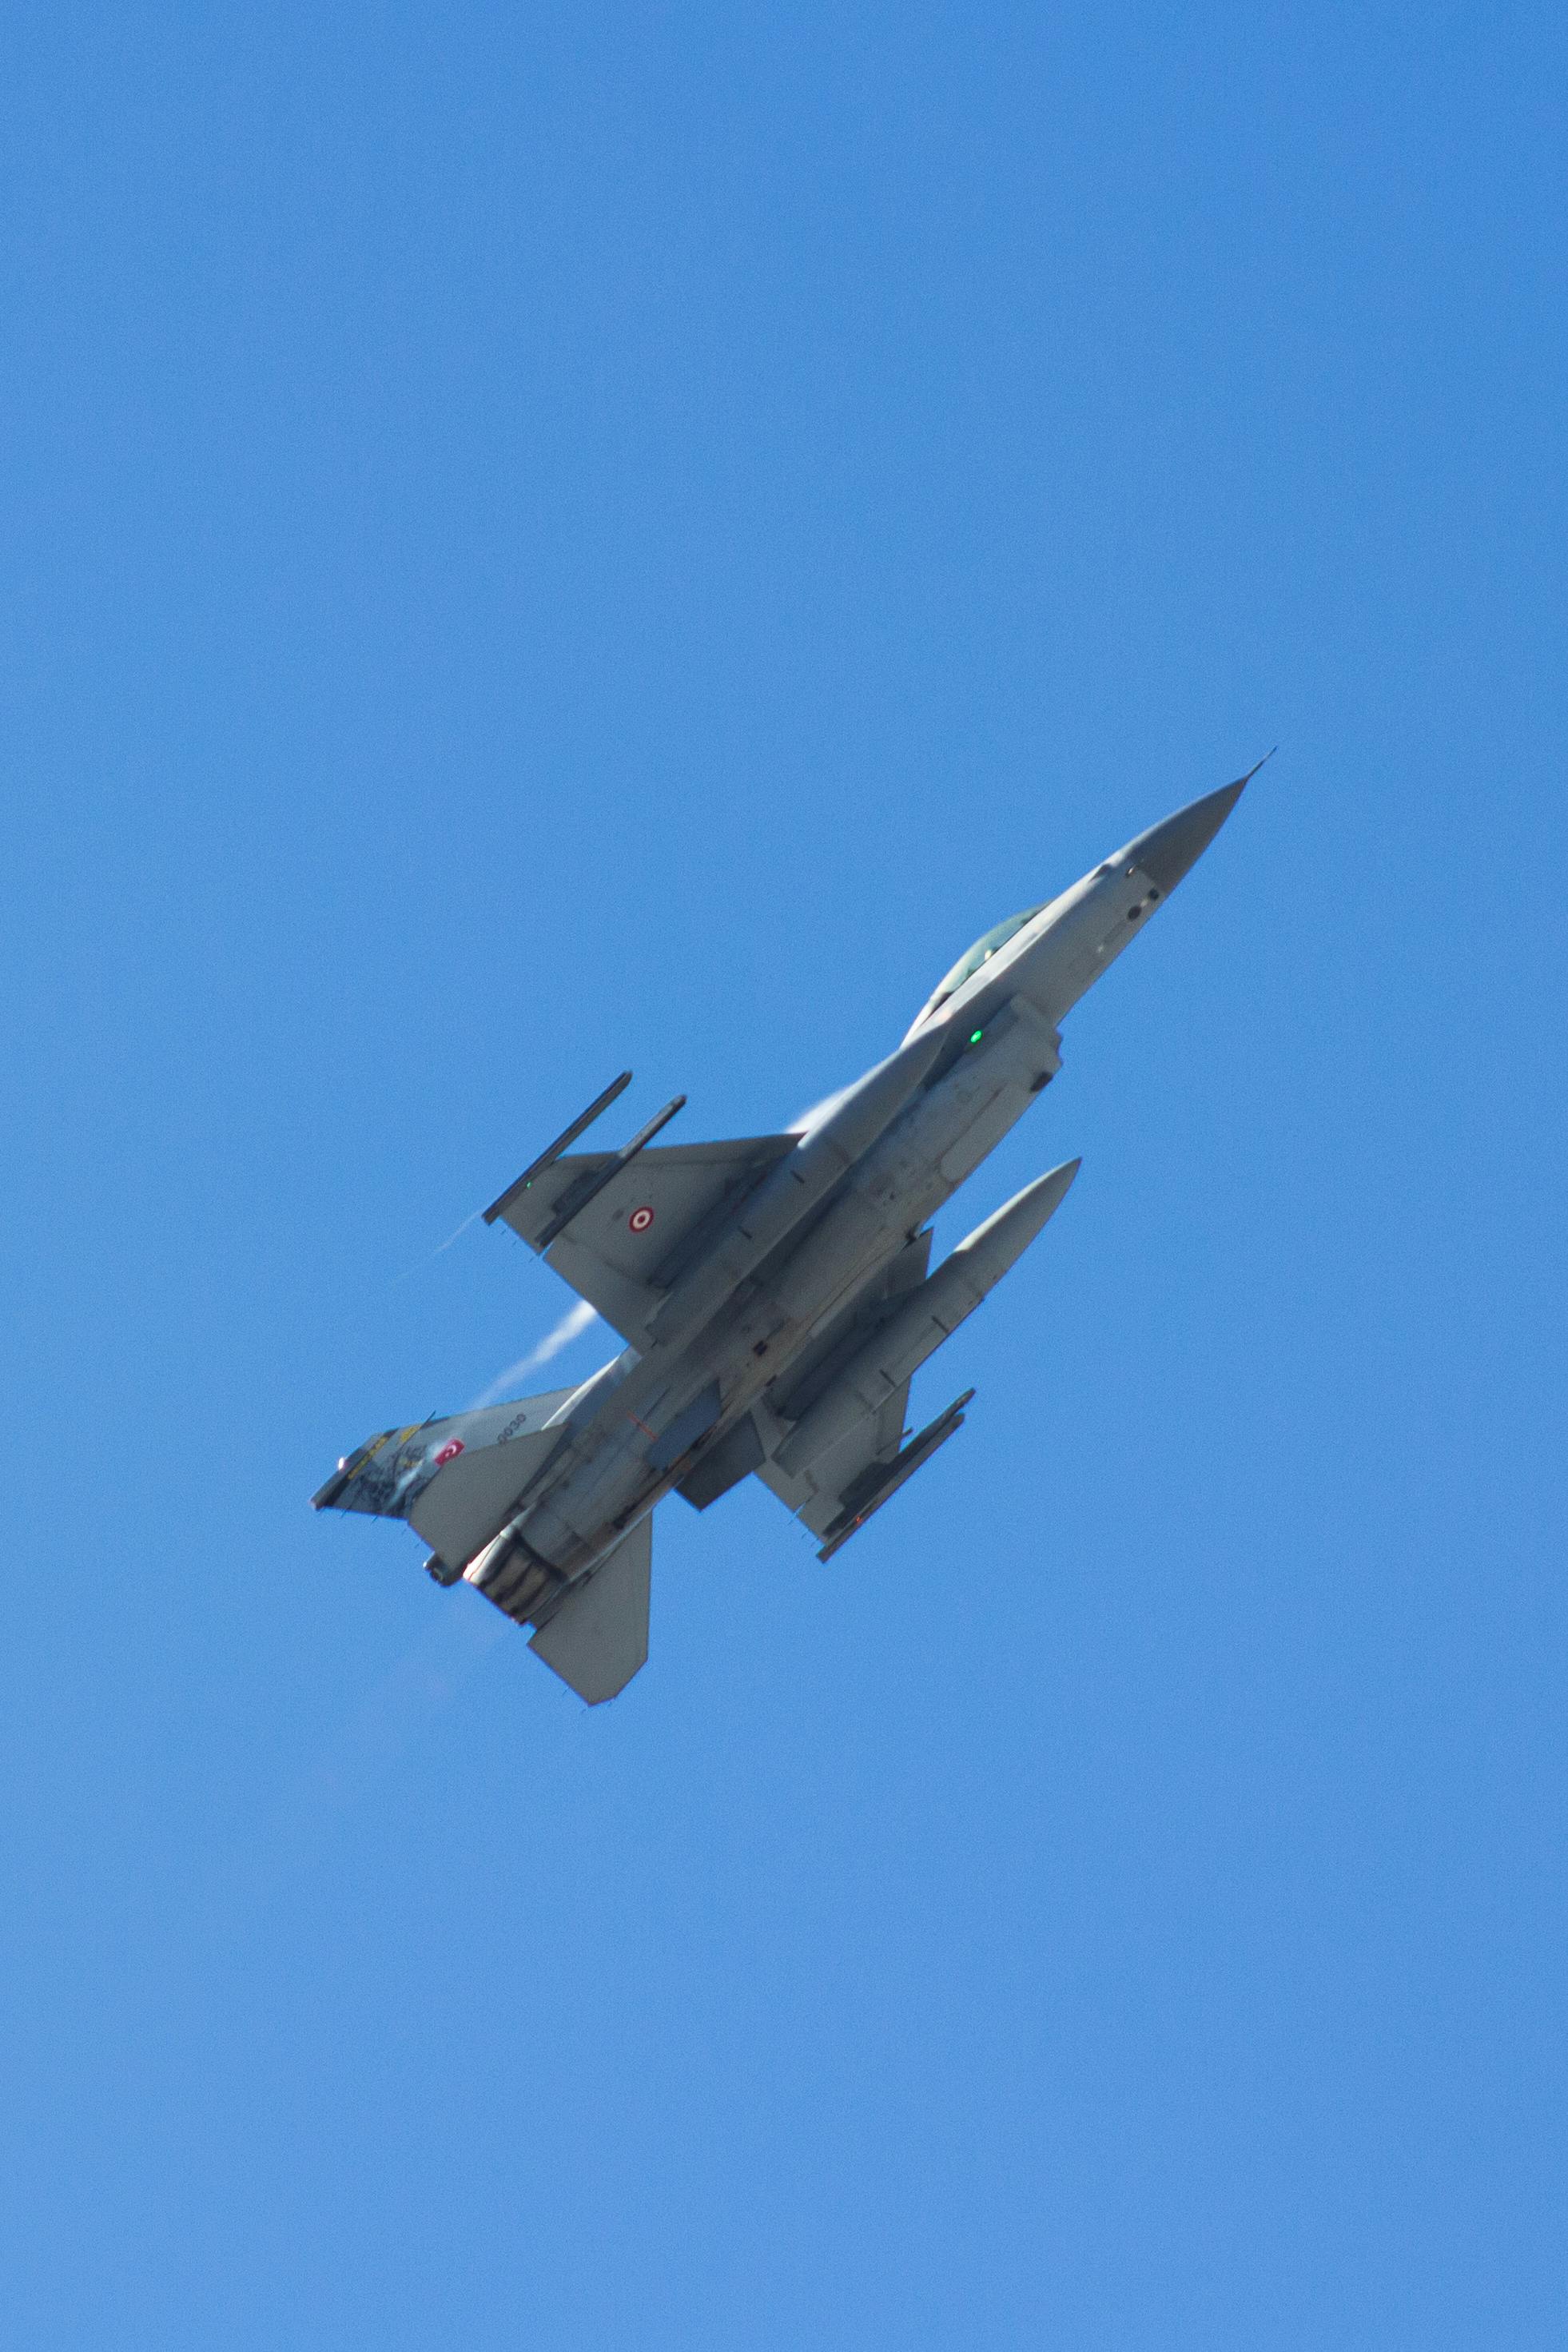
aircraft, sky, airplane, aerospace manufacturer, aviation, military aircraft, fighter aircraft, wing, jet aircraft, vehicle, air travel, aerospace engineering, flight, air show, ground attack aircraft, event, air racing, aerobatics, lockheed martin, air force, composite material, monoplane, electric blue, fin, supersonic aircraft